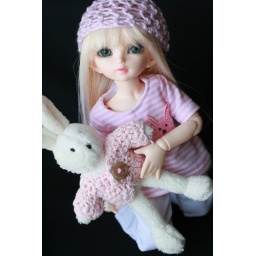
My new girl KC with her bunny and wearing a hat I croched in the night